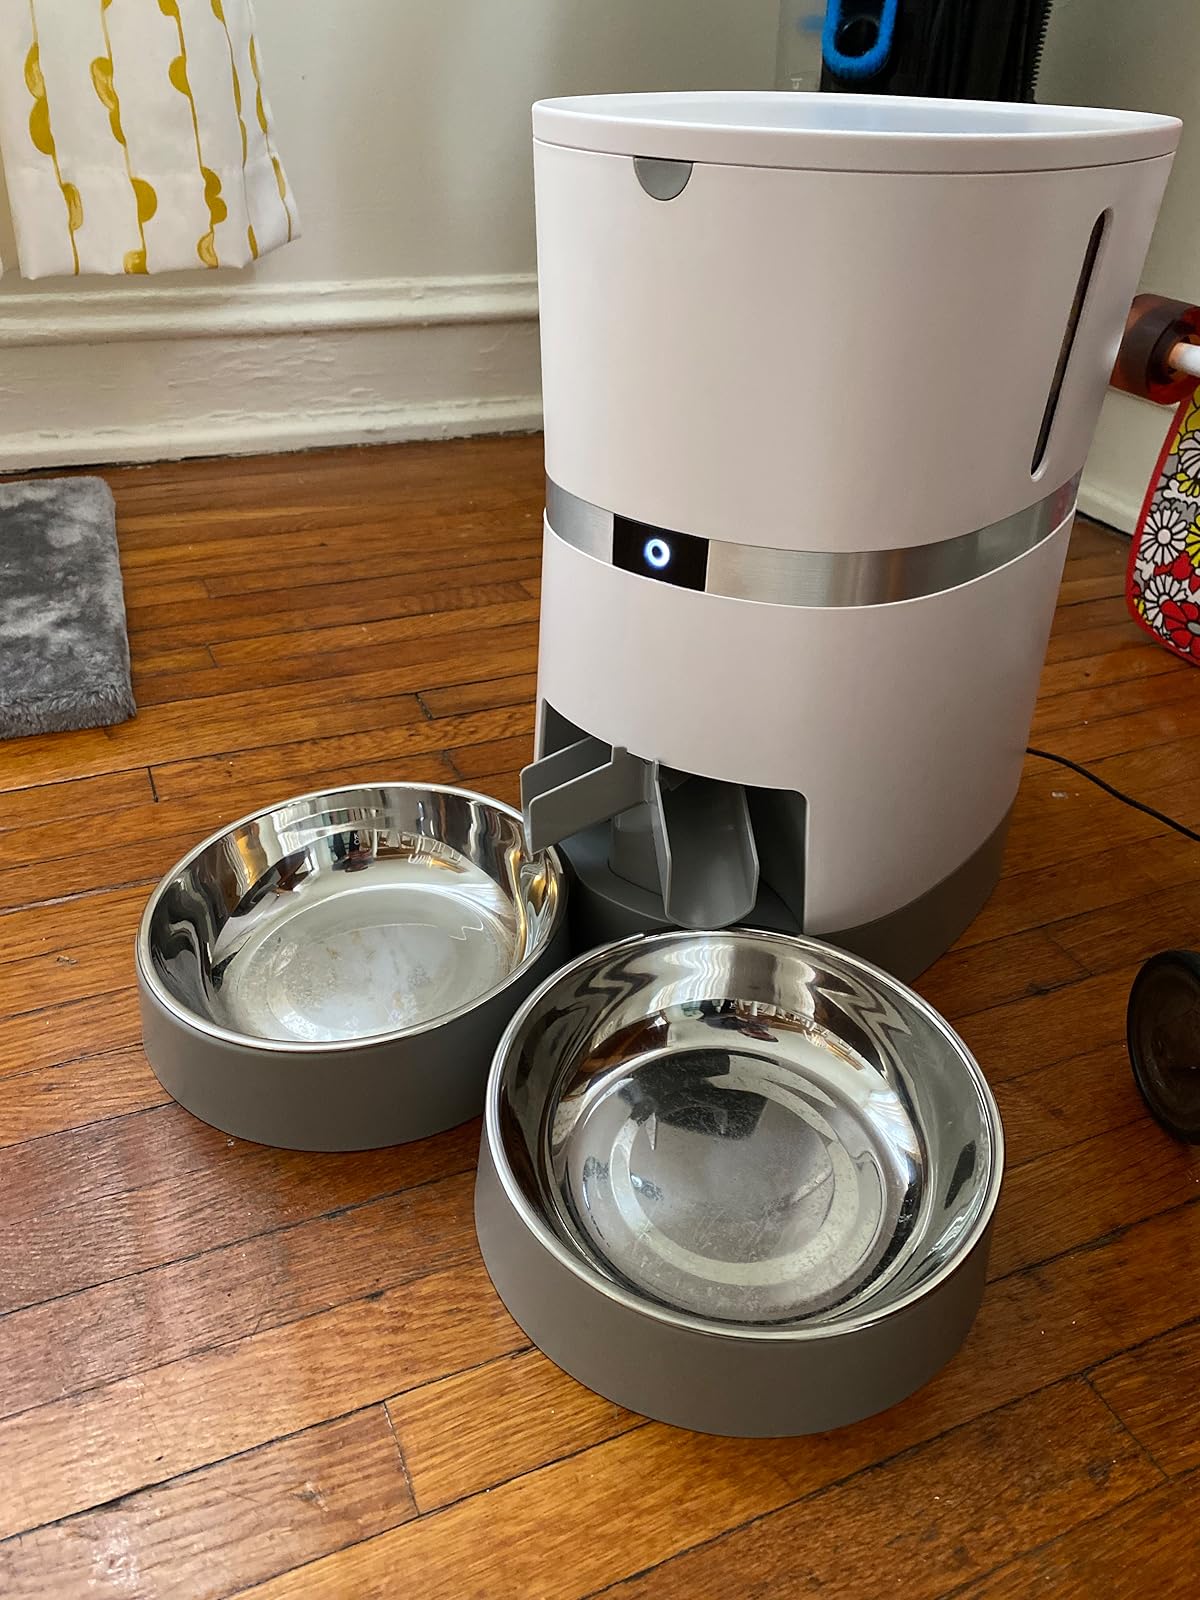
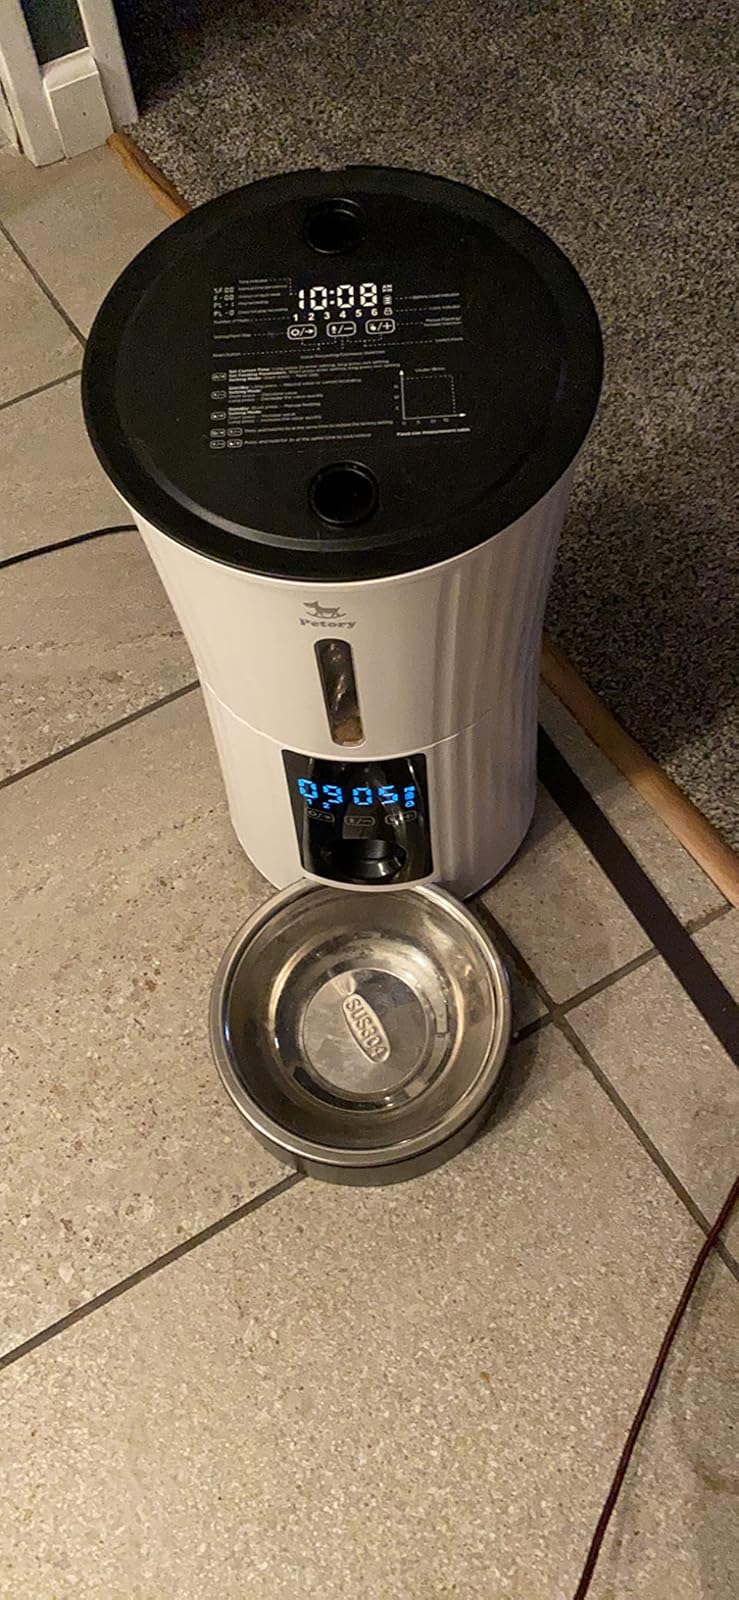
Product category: items_feeder
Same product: no